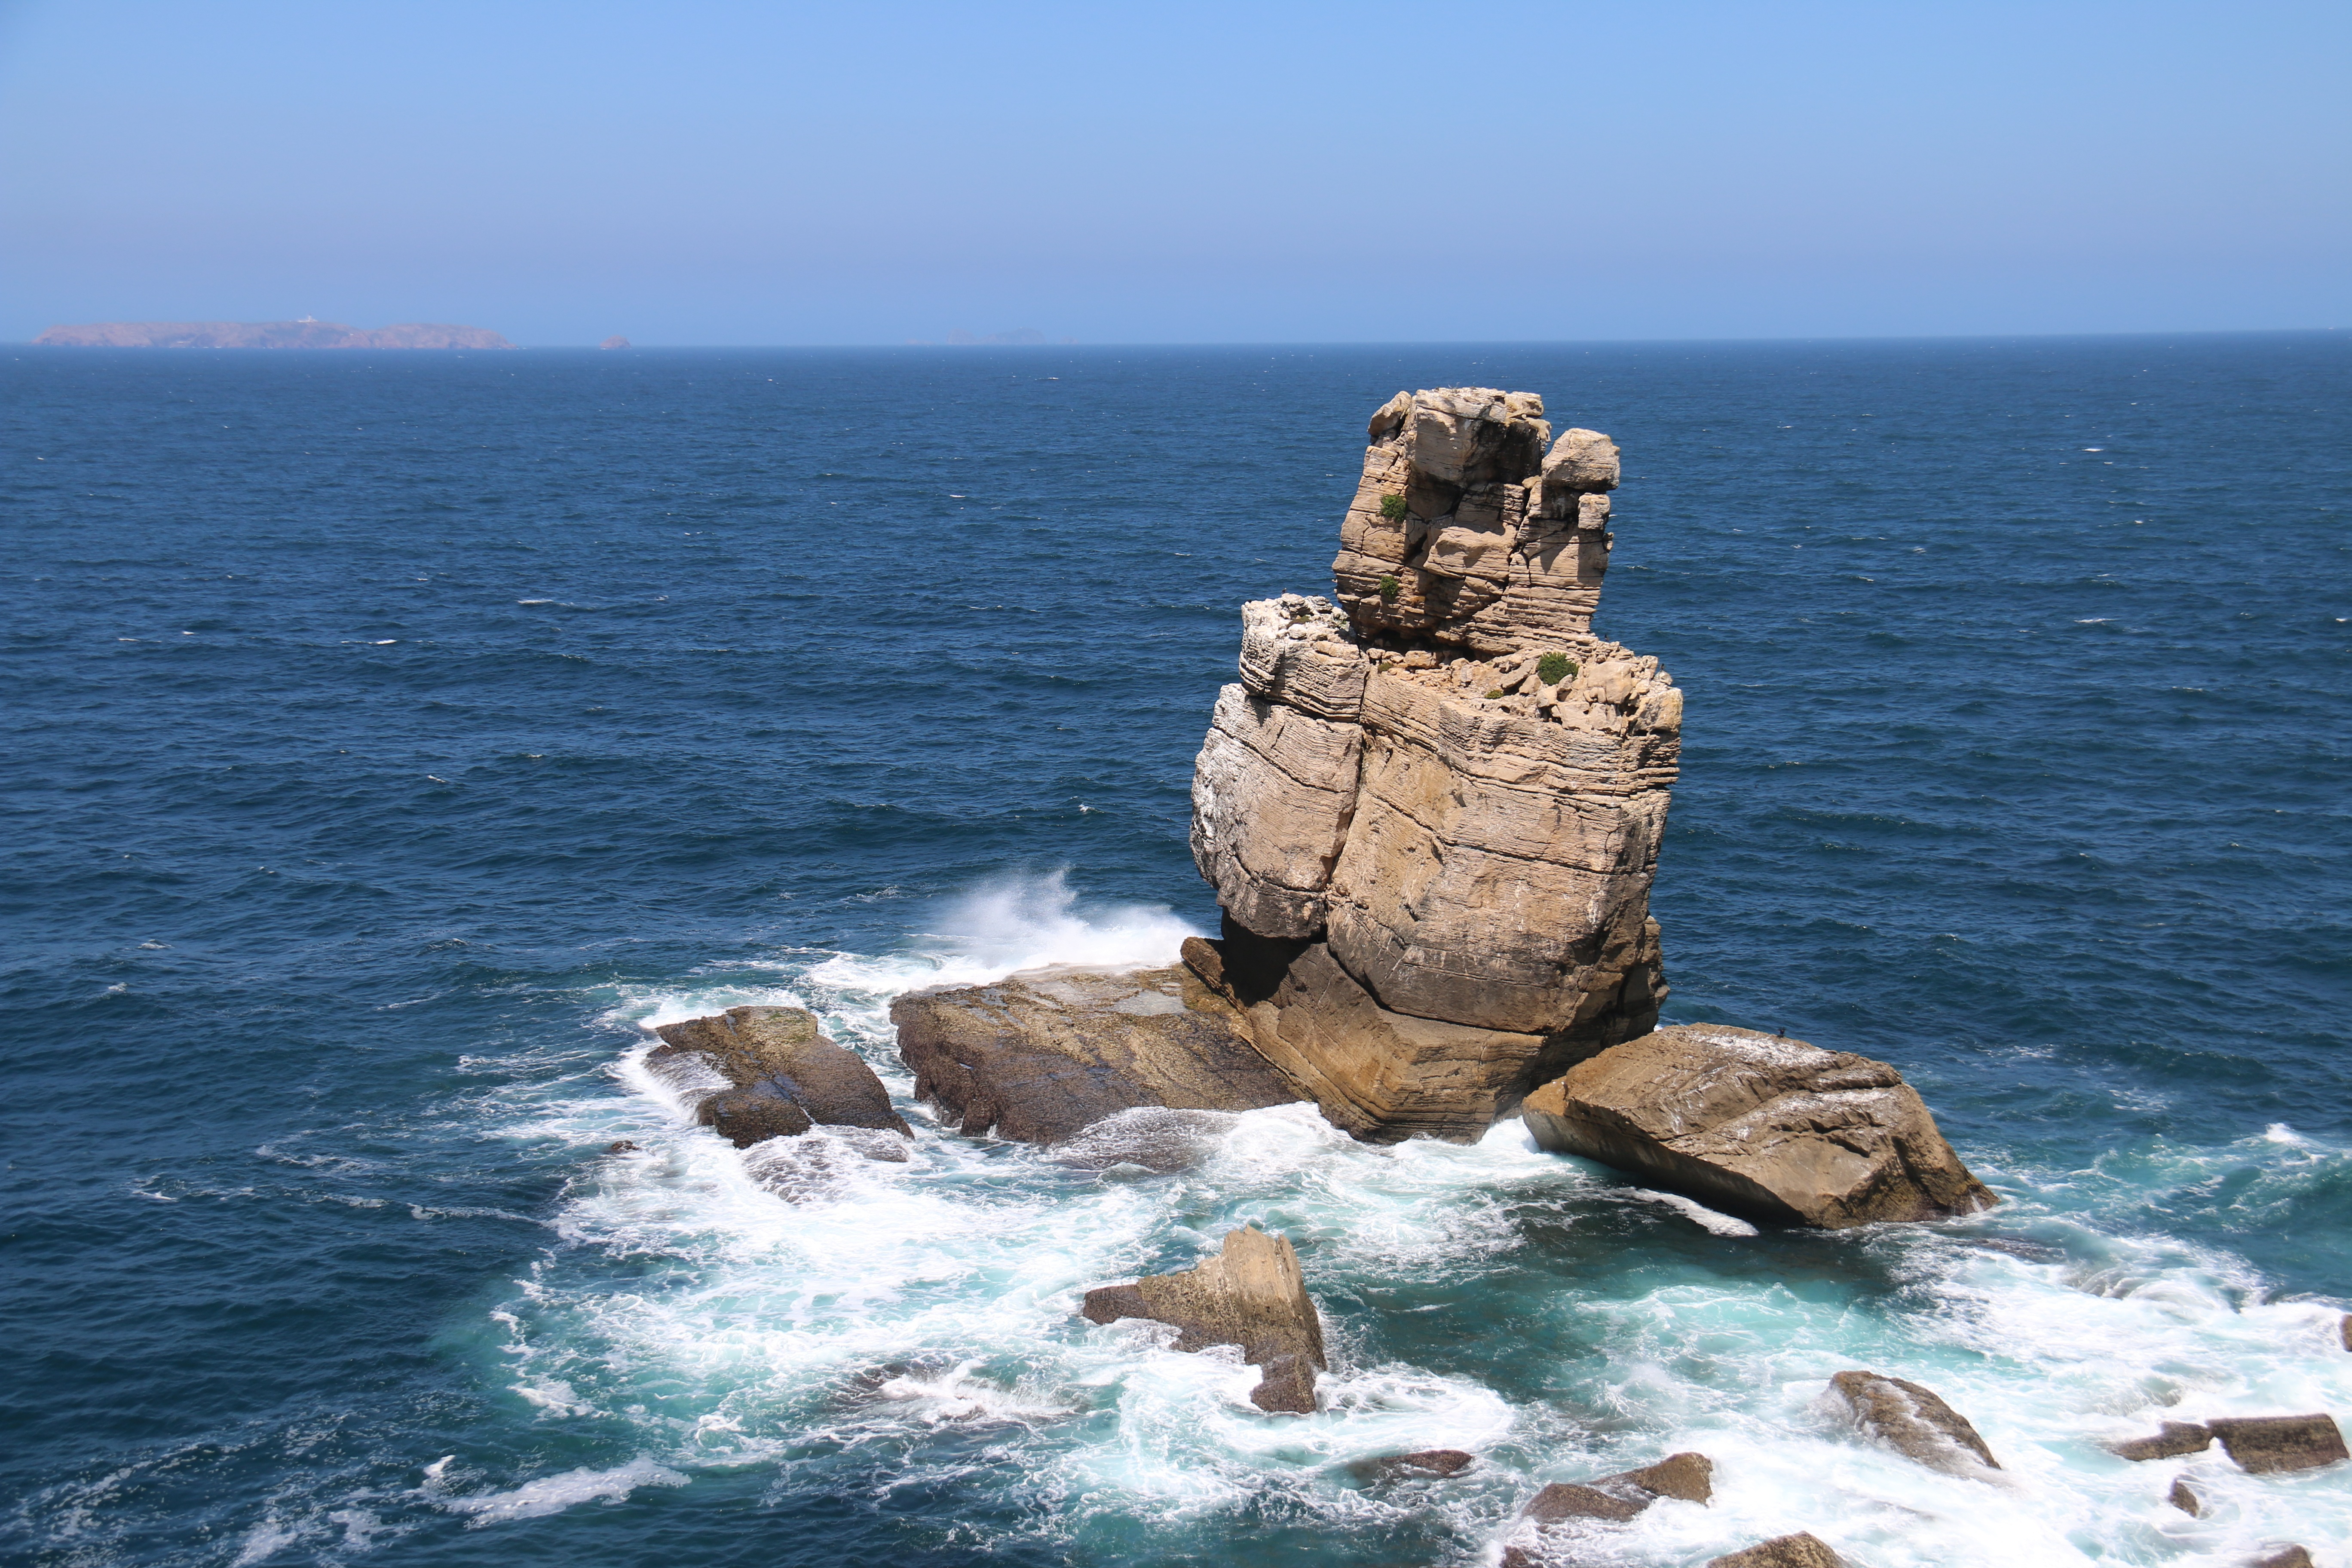
landscape, sea, coast, water, rock, ocean, horizon, shore, wave, formation, cliff, bay, blue, stack, terrain, material, body of water, blue sky, waves, mar, portugal, peniche, costa, litoral, breakwater, cape, islet, beira mar, landform, wind wave